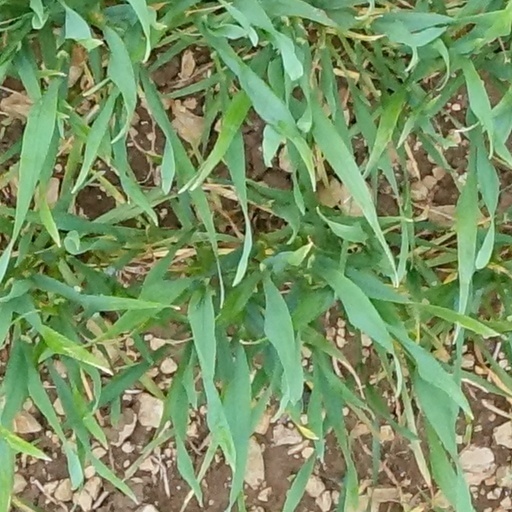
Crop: wheat